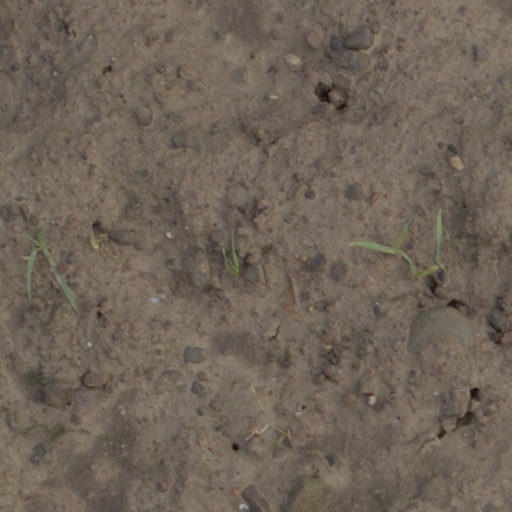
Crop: wheat